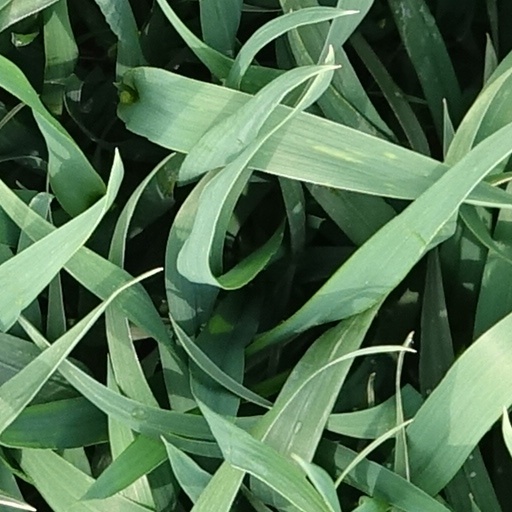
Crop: wheat